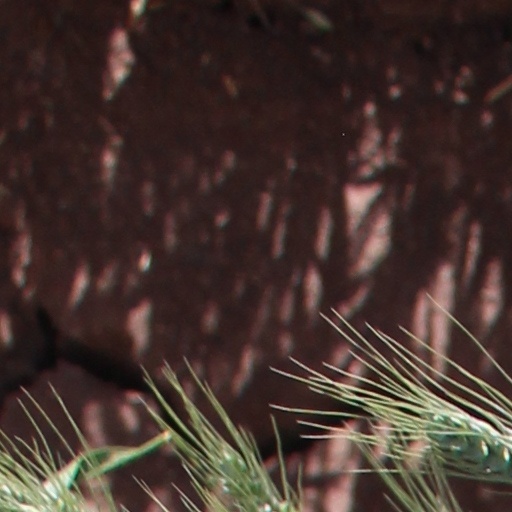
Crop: wheat